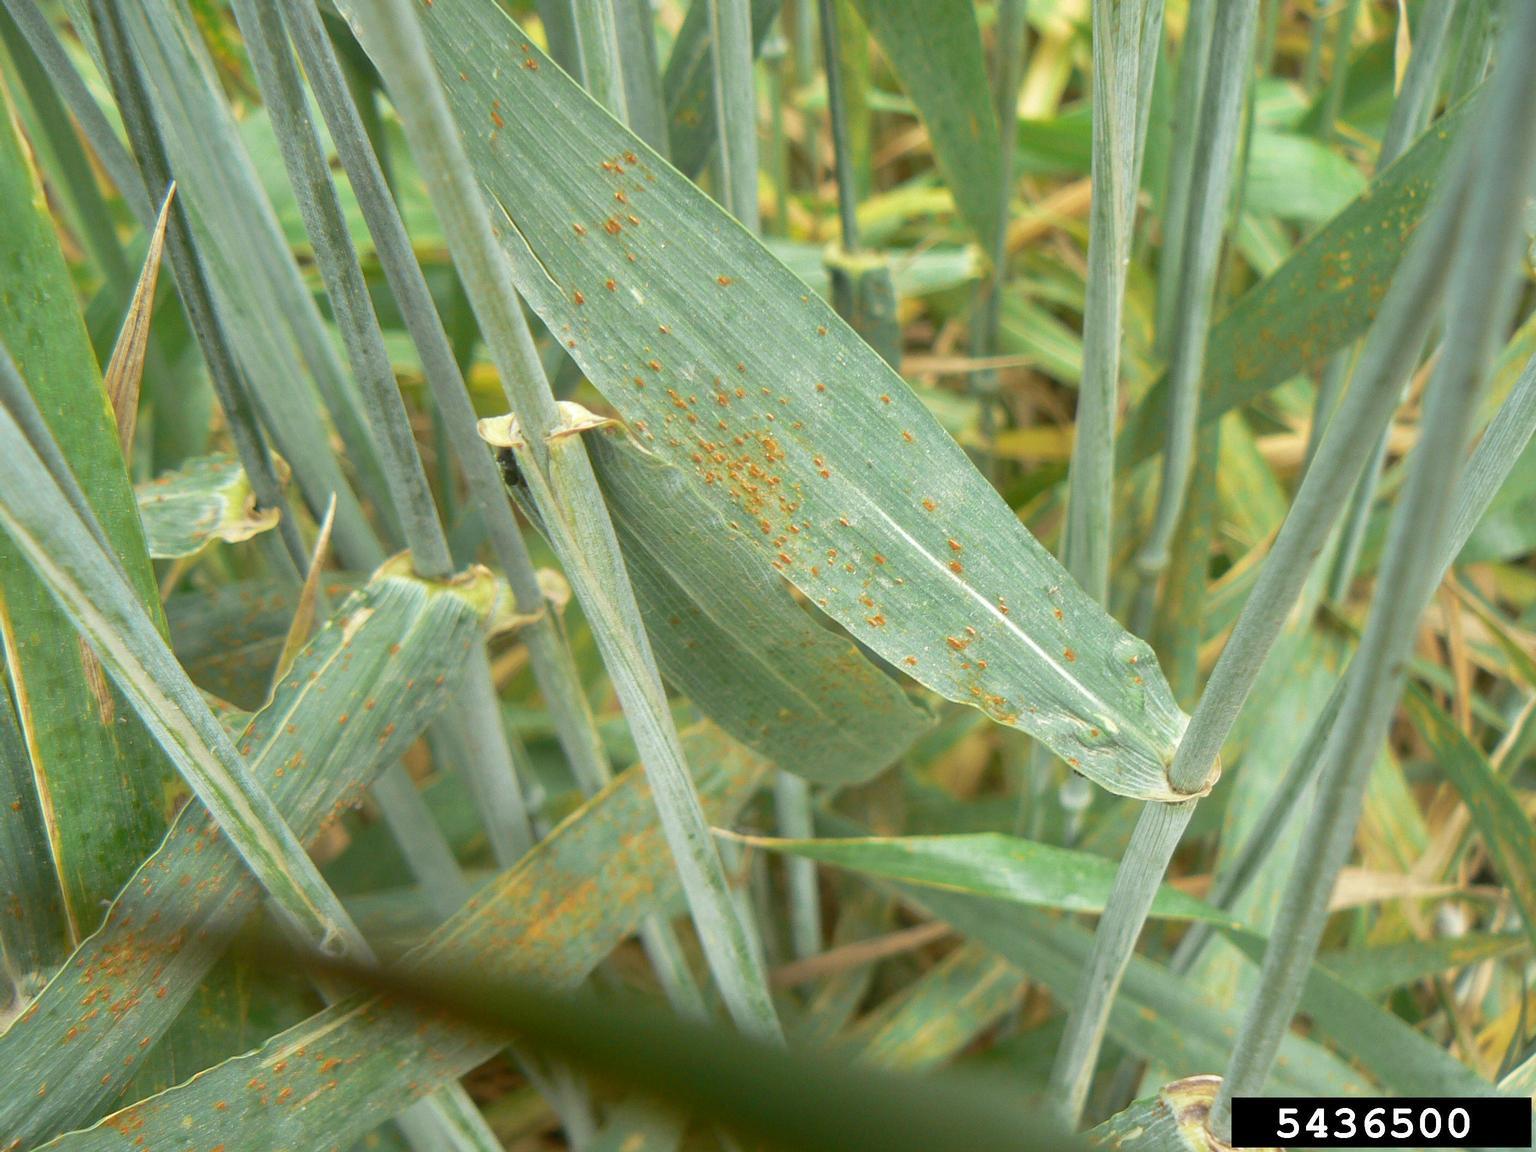
Plant: Wheat
Disease: wheat leaf rust